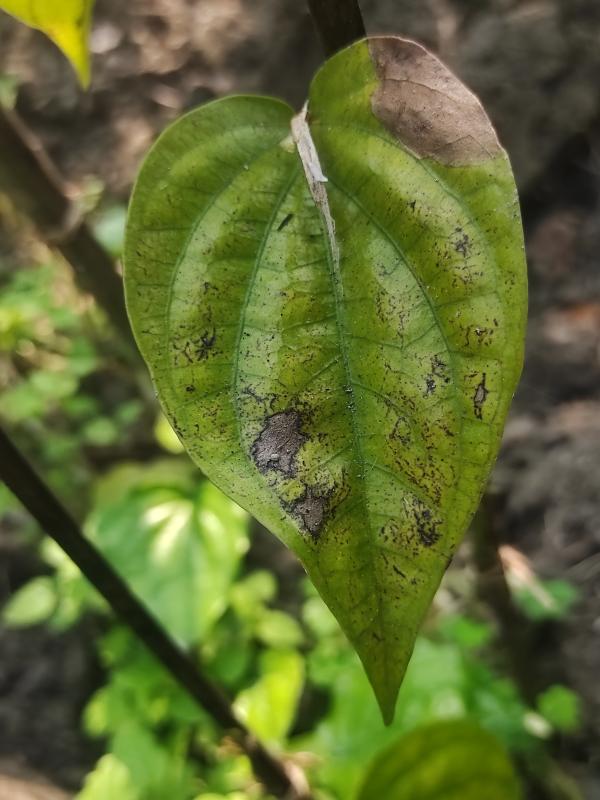
Label: Fungal_Brown_Spot_Disease